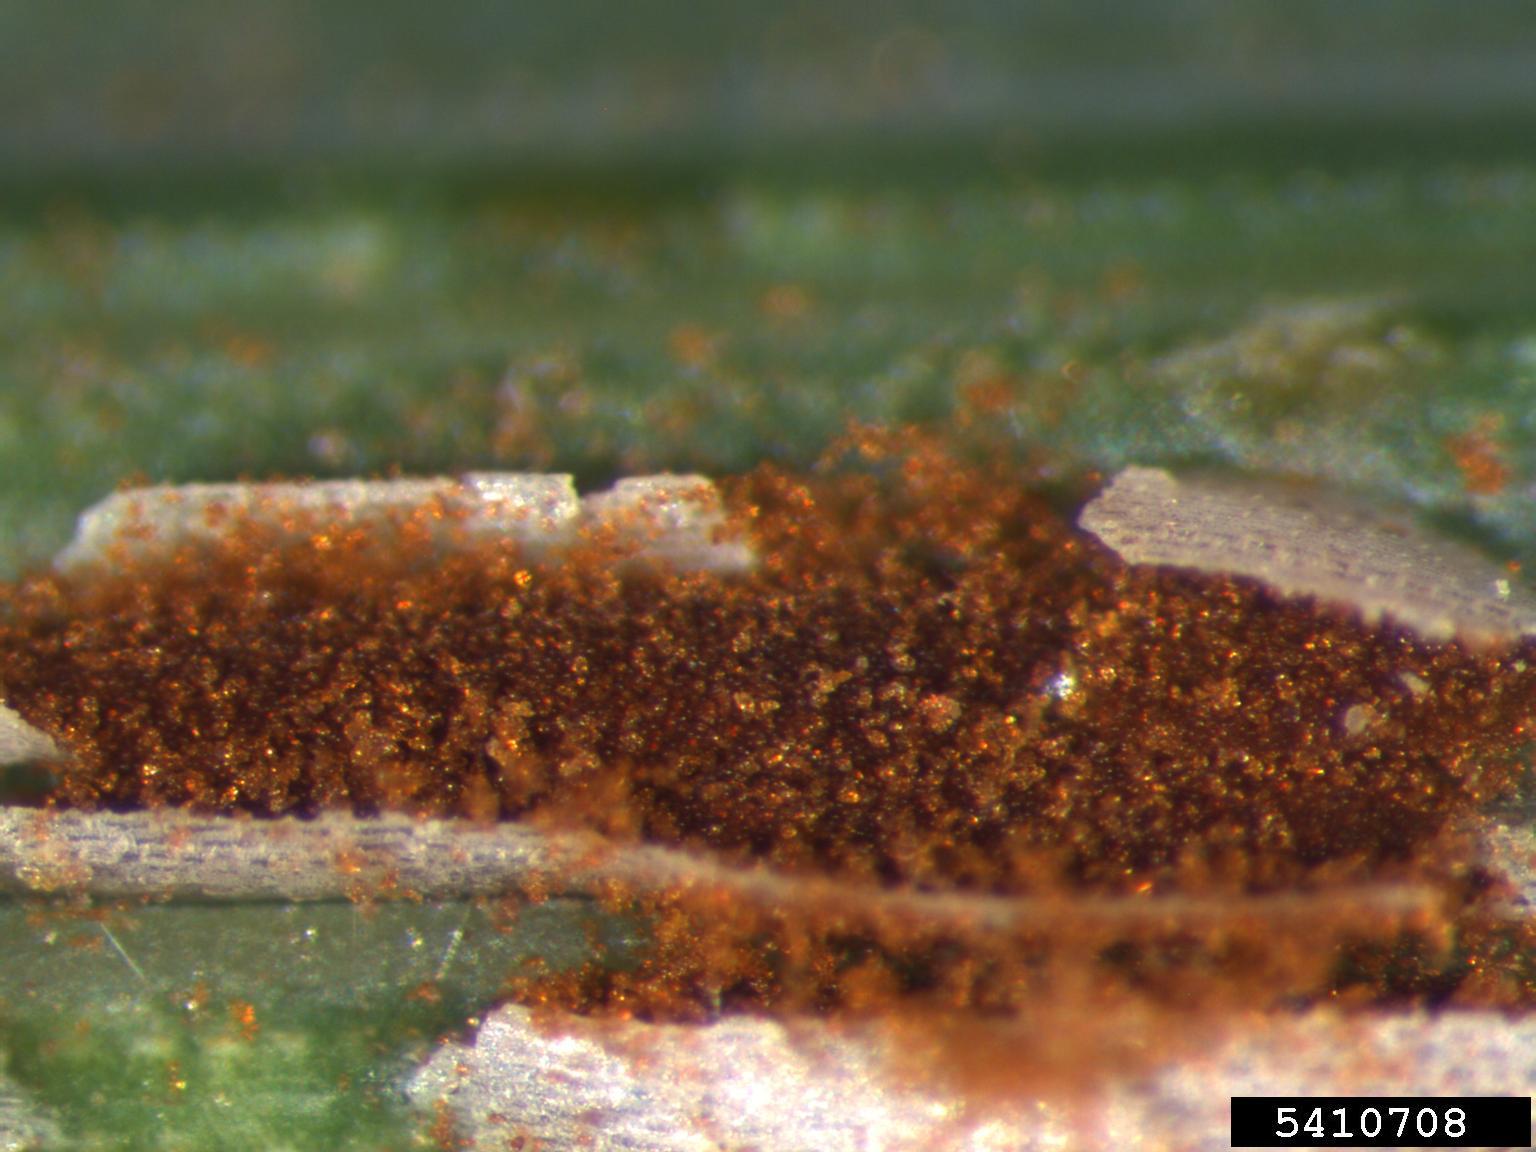
Plant: Wheat
Disease: wheat stem rust